Belgium

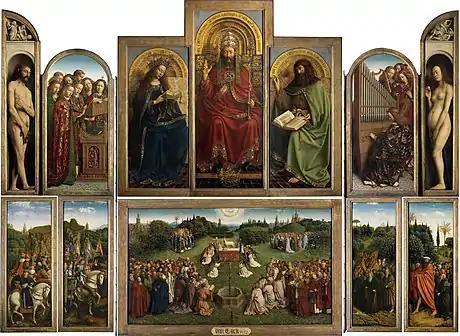
"The Ghent Altarpiece: The Adoration of the Mystic Lamb" (interior view), painted 1432 by van Eyck

Belgium was the first continental European country to undergo the Industrial Revolution, in the early 19th century. Areas in Liège Province and around Charleroi rapidly developed mining and steelmaking, which flourished until the mid-20th century in the Sambre and Meuse valley and made Belgium one of the three most industrialized nations in the world from 1830 to 1910. However, by the 1840s the textile industry of Flanders was in severe crisis, and the region experienced famine from 1846 to 1850.